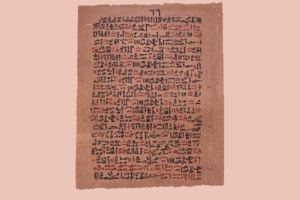
Ebers Papyrus from National Library of Medicine (www.nlm.nih.gov). Found in Egypt in the 1870s, the Georg Ebers Papyrus contains prescriptions written in hieroglyphics for over seven hundred remedies. This prescription for an asthma remedy is to be prepared as a mixture of herbs heated on a brick so that the sufferer could inhale their fumes.
La toxicologie est une discipline scientifique qui étudie les effets néfastes d'une source — molécule, radiation, nanomatériaux, etc. — sur des organismes ou des systèmes biologiques. Elle est à l'interface entre plusieurs disciplines — chimie, physiopathologie, pharmacocinétique, pharmacologie, médecine, etc. —, la toxicologie s'applique à un toxique ou une association comme un produit fini qui contient plusieurs constituants. Elle s'intéresse à l'étiologie des toxiques et des intoxications, aux propriétés physiques et chimiques des toxiques, aux circonstances de contact avec l'organisme et au devenir du toxique dans l'organisme ; aux effets néfastes sur un organisme ou un groupe d'organismes ou sur l'environnement et à leurs mécanismes ; à la détection des toxiques ; aux moyens pour combattre les toxiques ; aux méthodes de prévention, au diagnostic, au pronostic, à la surveillance médicale, etc.
La toxicologie est une discipline scientifique qui étudie les effets néfastes d'une source — molécule, radiation, nanomatériaux, etc. — sur des organismes ou des systèmes biologiques. Elle est à l'interface entre plusieurs disciplines — chimie, physiopathologie, pharmacocinétique, pharmacologie, médecine, etc. —, la toxicologie s'applique à un toxique ou une association comme un produit fini qui contient plusieurs constituants. Elle s'intéresse à l'étiologie des toxiques et des intoxications, aux propriétés physiques et chimiques des toxiques, aux circonstances de contact avec l'organisme et au devenir du toxique dans l'organisme ; aux effets néfastes sur un organisme ou un groupe d'organismes ou sur l'environnement et à leurs mécanismes ; à la détection des toxiques ; aux moyens pour combattre les toxiques ; aux méthodes de prévention, au diagnostic, au pronostic, à la surveillance médicale, etc.